Montenegro

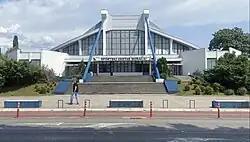
Exterior of the Morača Sports Center

Discrimination on the basis of both sexual orientation and gender identity is banned in employment, the provision of goods and services, education and health services. Montenegro also possesses hate crime and hate speech laws which include sexual orientation and gender identity as grounds of non-discrimination.